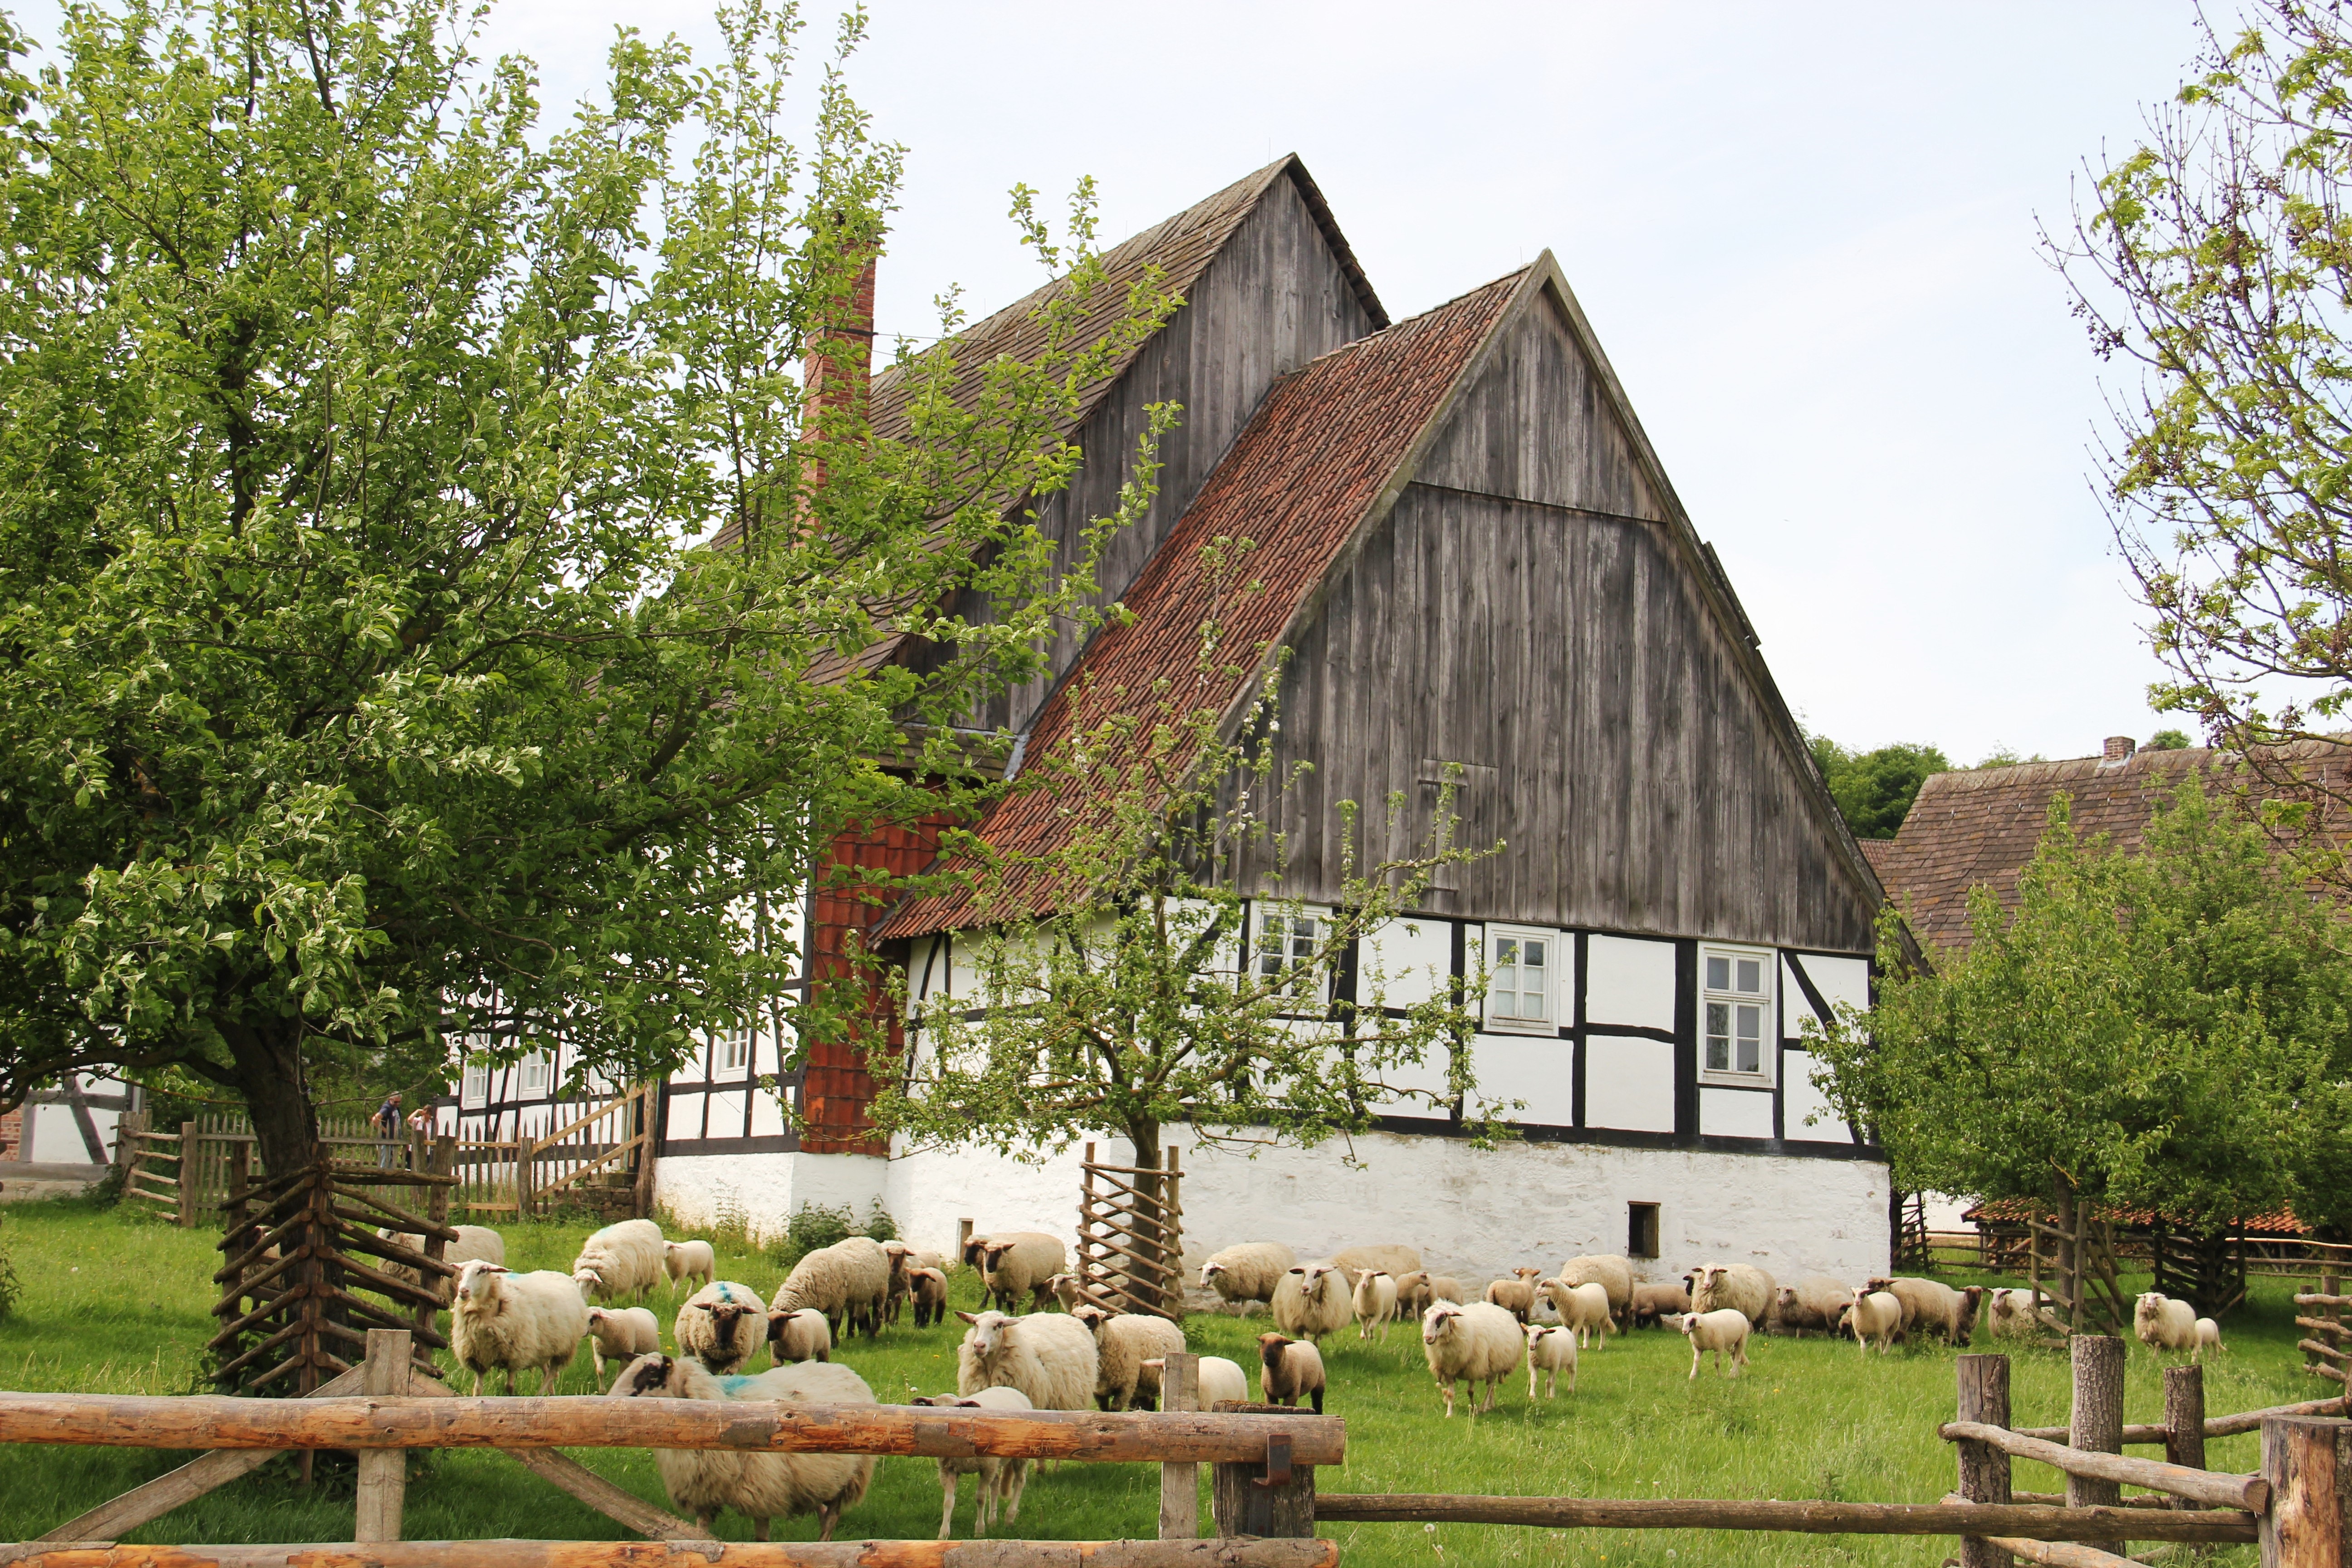
landscape, tree, nature, farm, meadow, house, building, barn, home, village, idyllic, rural, spring, scenic, cottage, sheep, chapel, place of worship, agricultural, flock of sheep, animals, farmhouse, estate, lambs, fachwerkhaus, rural area, cottage garden, wood fence, bauer idyll, animal children, well maintained, archtiktur